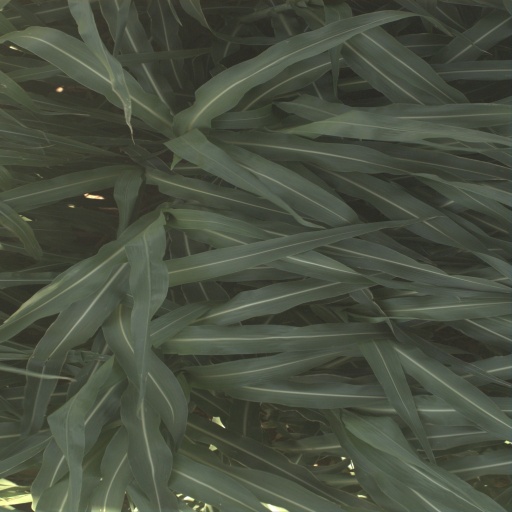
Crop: sorghum